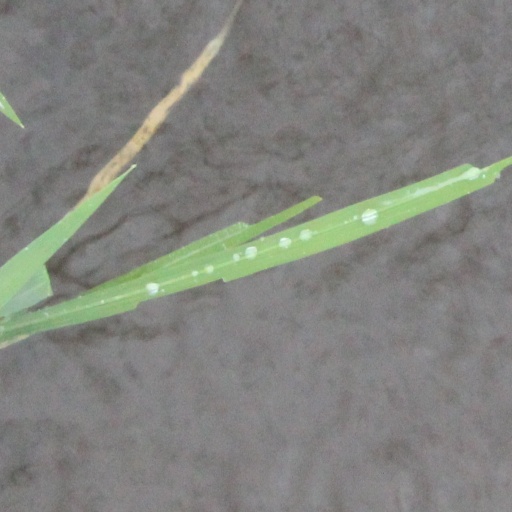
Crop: rice